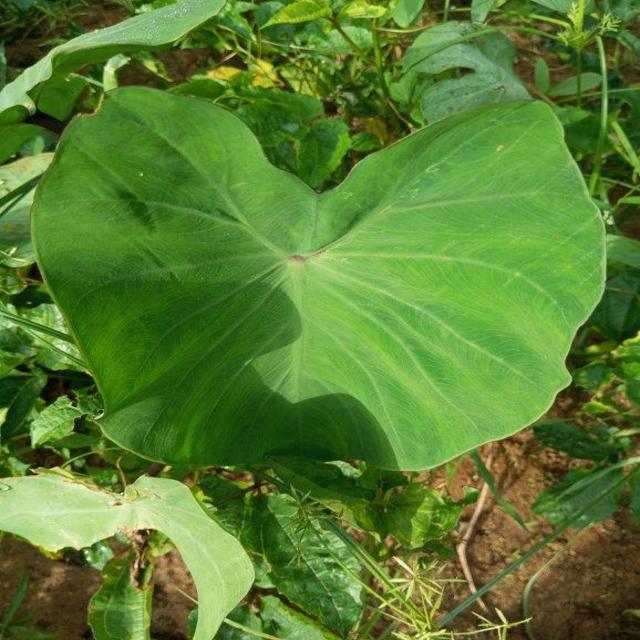
Label: Healthy